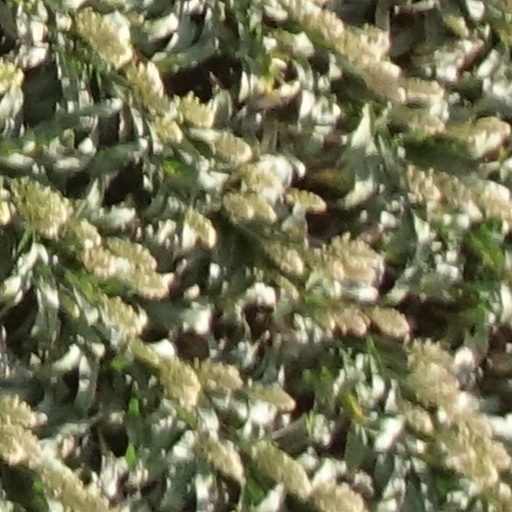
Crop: sorghum